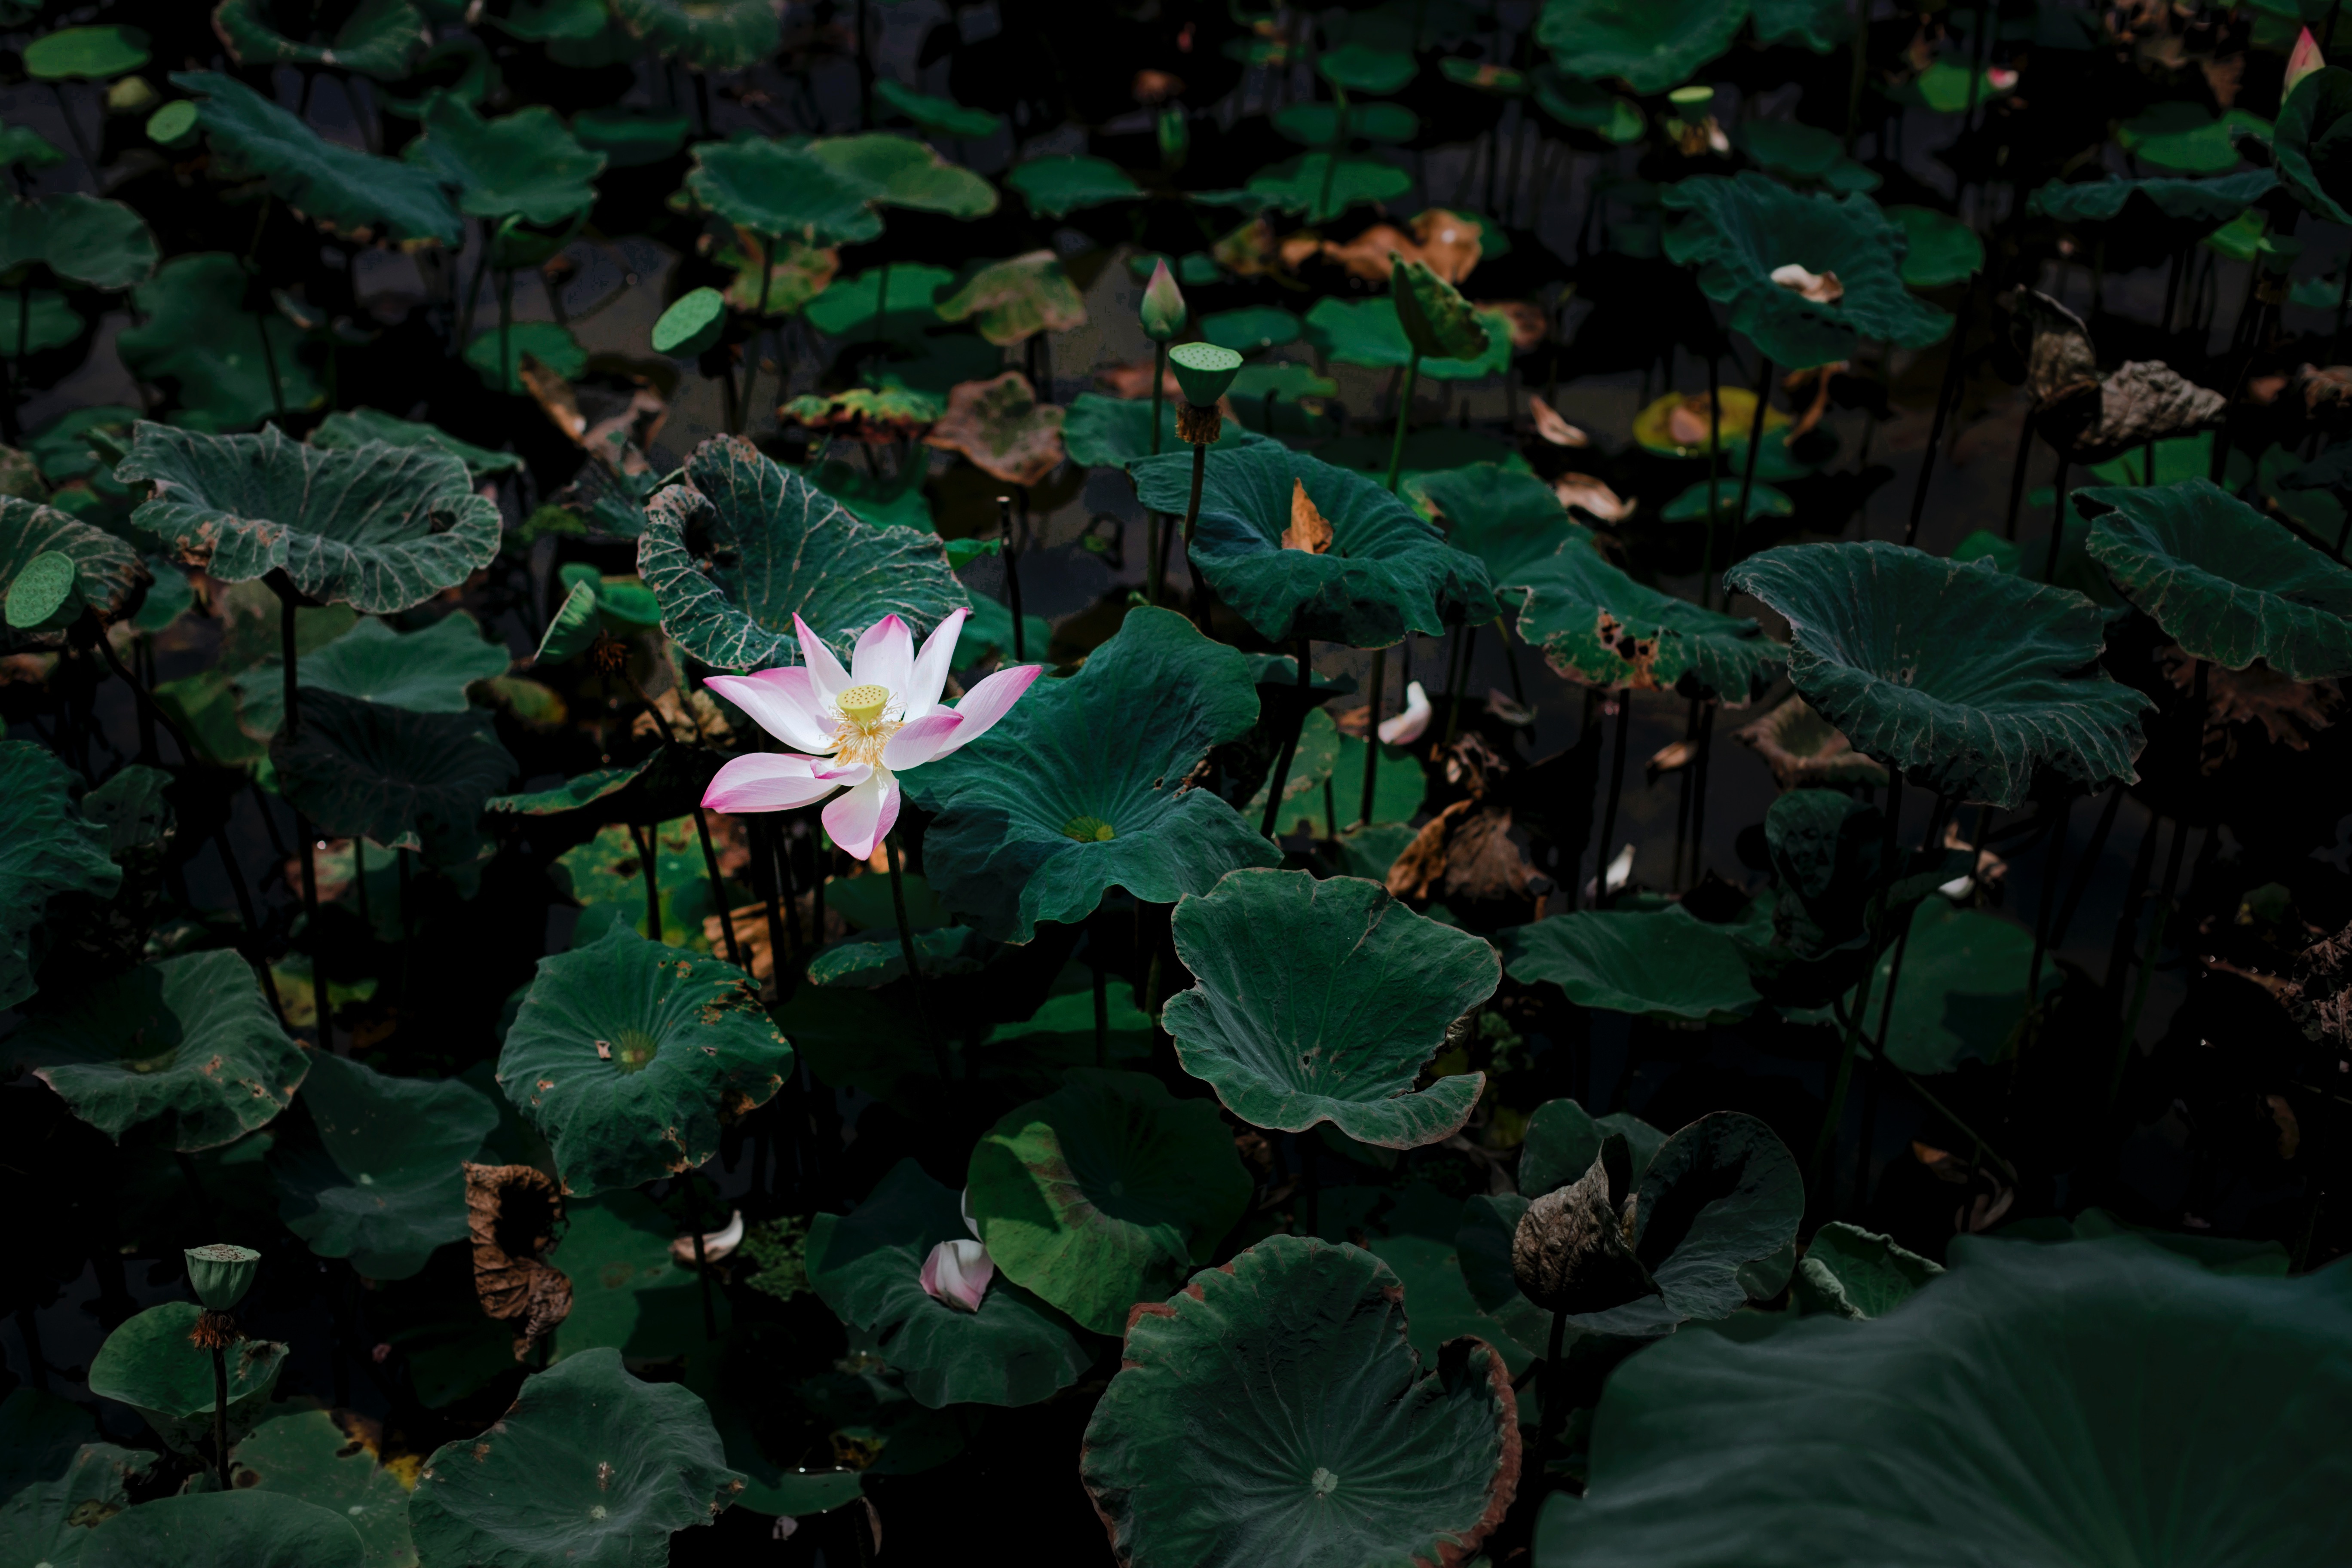
nature, forest, plant, leaf, flower, petal, green, jungle, insect, botany, sacred lotus, aquatic plant, flora, wildflower, lotus, macro photography, flowering plant, land plant